Eastern South Asia

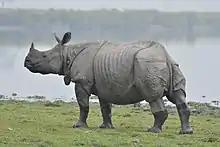
A rhinoceros in the Brahmaputra Valley, Assam

Bhutan is roughly the size of Switzerland. It is located on the southern slopes of the eastern Himalayas, landlocked between the Tibet Autonomous Region to the north and the Indian states of Sikkim, West Bengal, Assam, and Arunachal Pradesh to the west and south. The land consists mostly of steep and high mountains crisscrossed by a network of swift rivers, which form deep valleys before draining into the Indian plains. Elevation rises from in the southern foothills to more than . The highest peak in Bhutan is Gangkhar Puensum at .